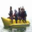
Label: ship